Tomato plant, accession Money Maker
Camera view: tilt-top (135 deg); turntable rotation: 60 degrees
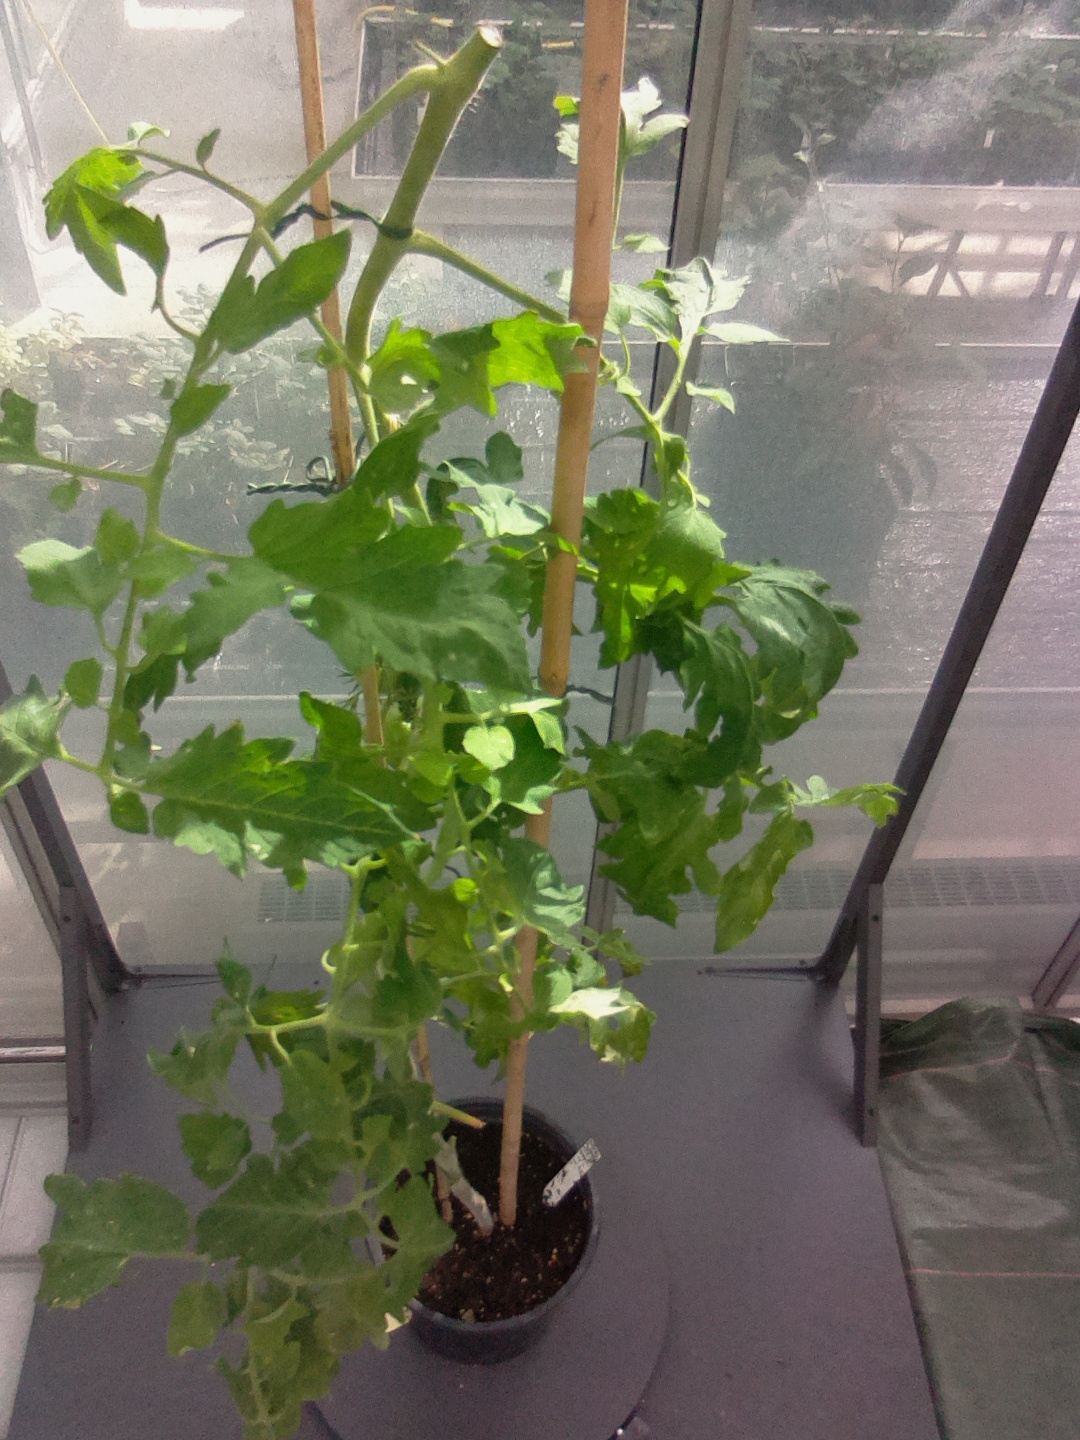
BBCH growth stage 73: 30%-40% of final fruit size